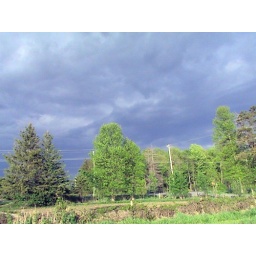
Some dark looking clouds in the sky east of my house